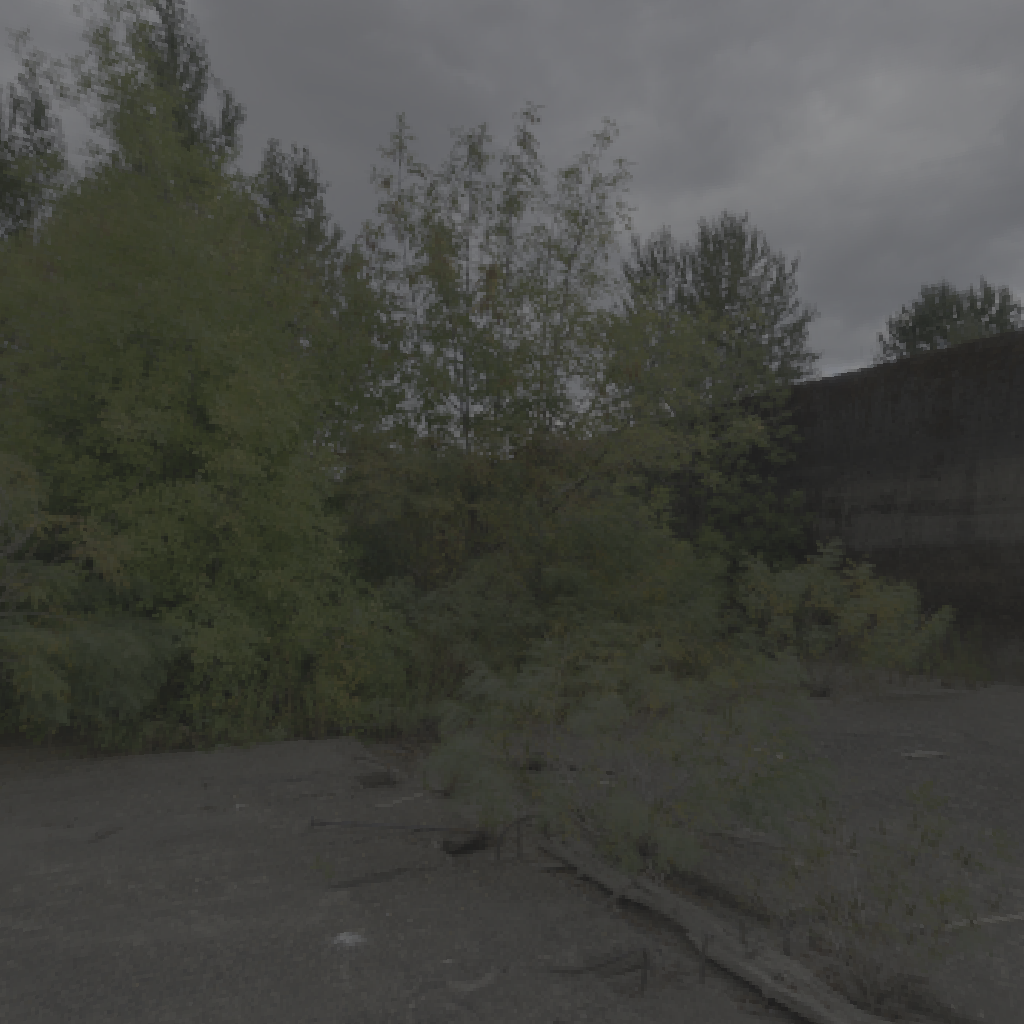
scene-linear HDR photo, Abandoned Slipway, outdoor, with visible sun, ocean, bay, lake, industrial, abandoned, urban, midday, overcast, low contrast, natural light, high dynamic range, physically based lighting